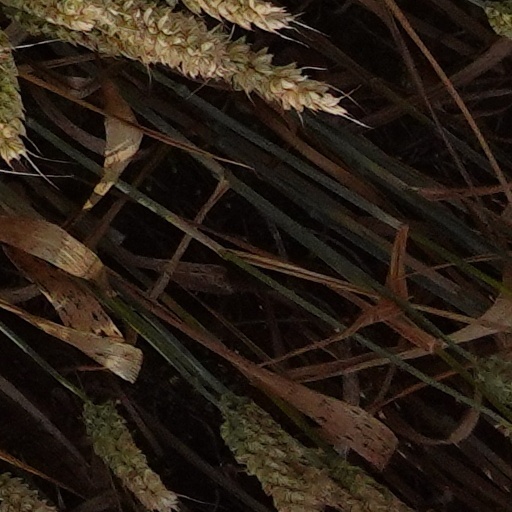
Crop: wheat